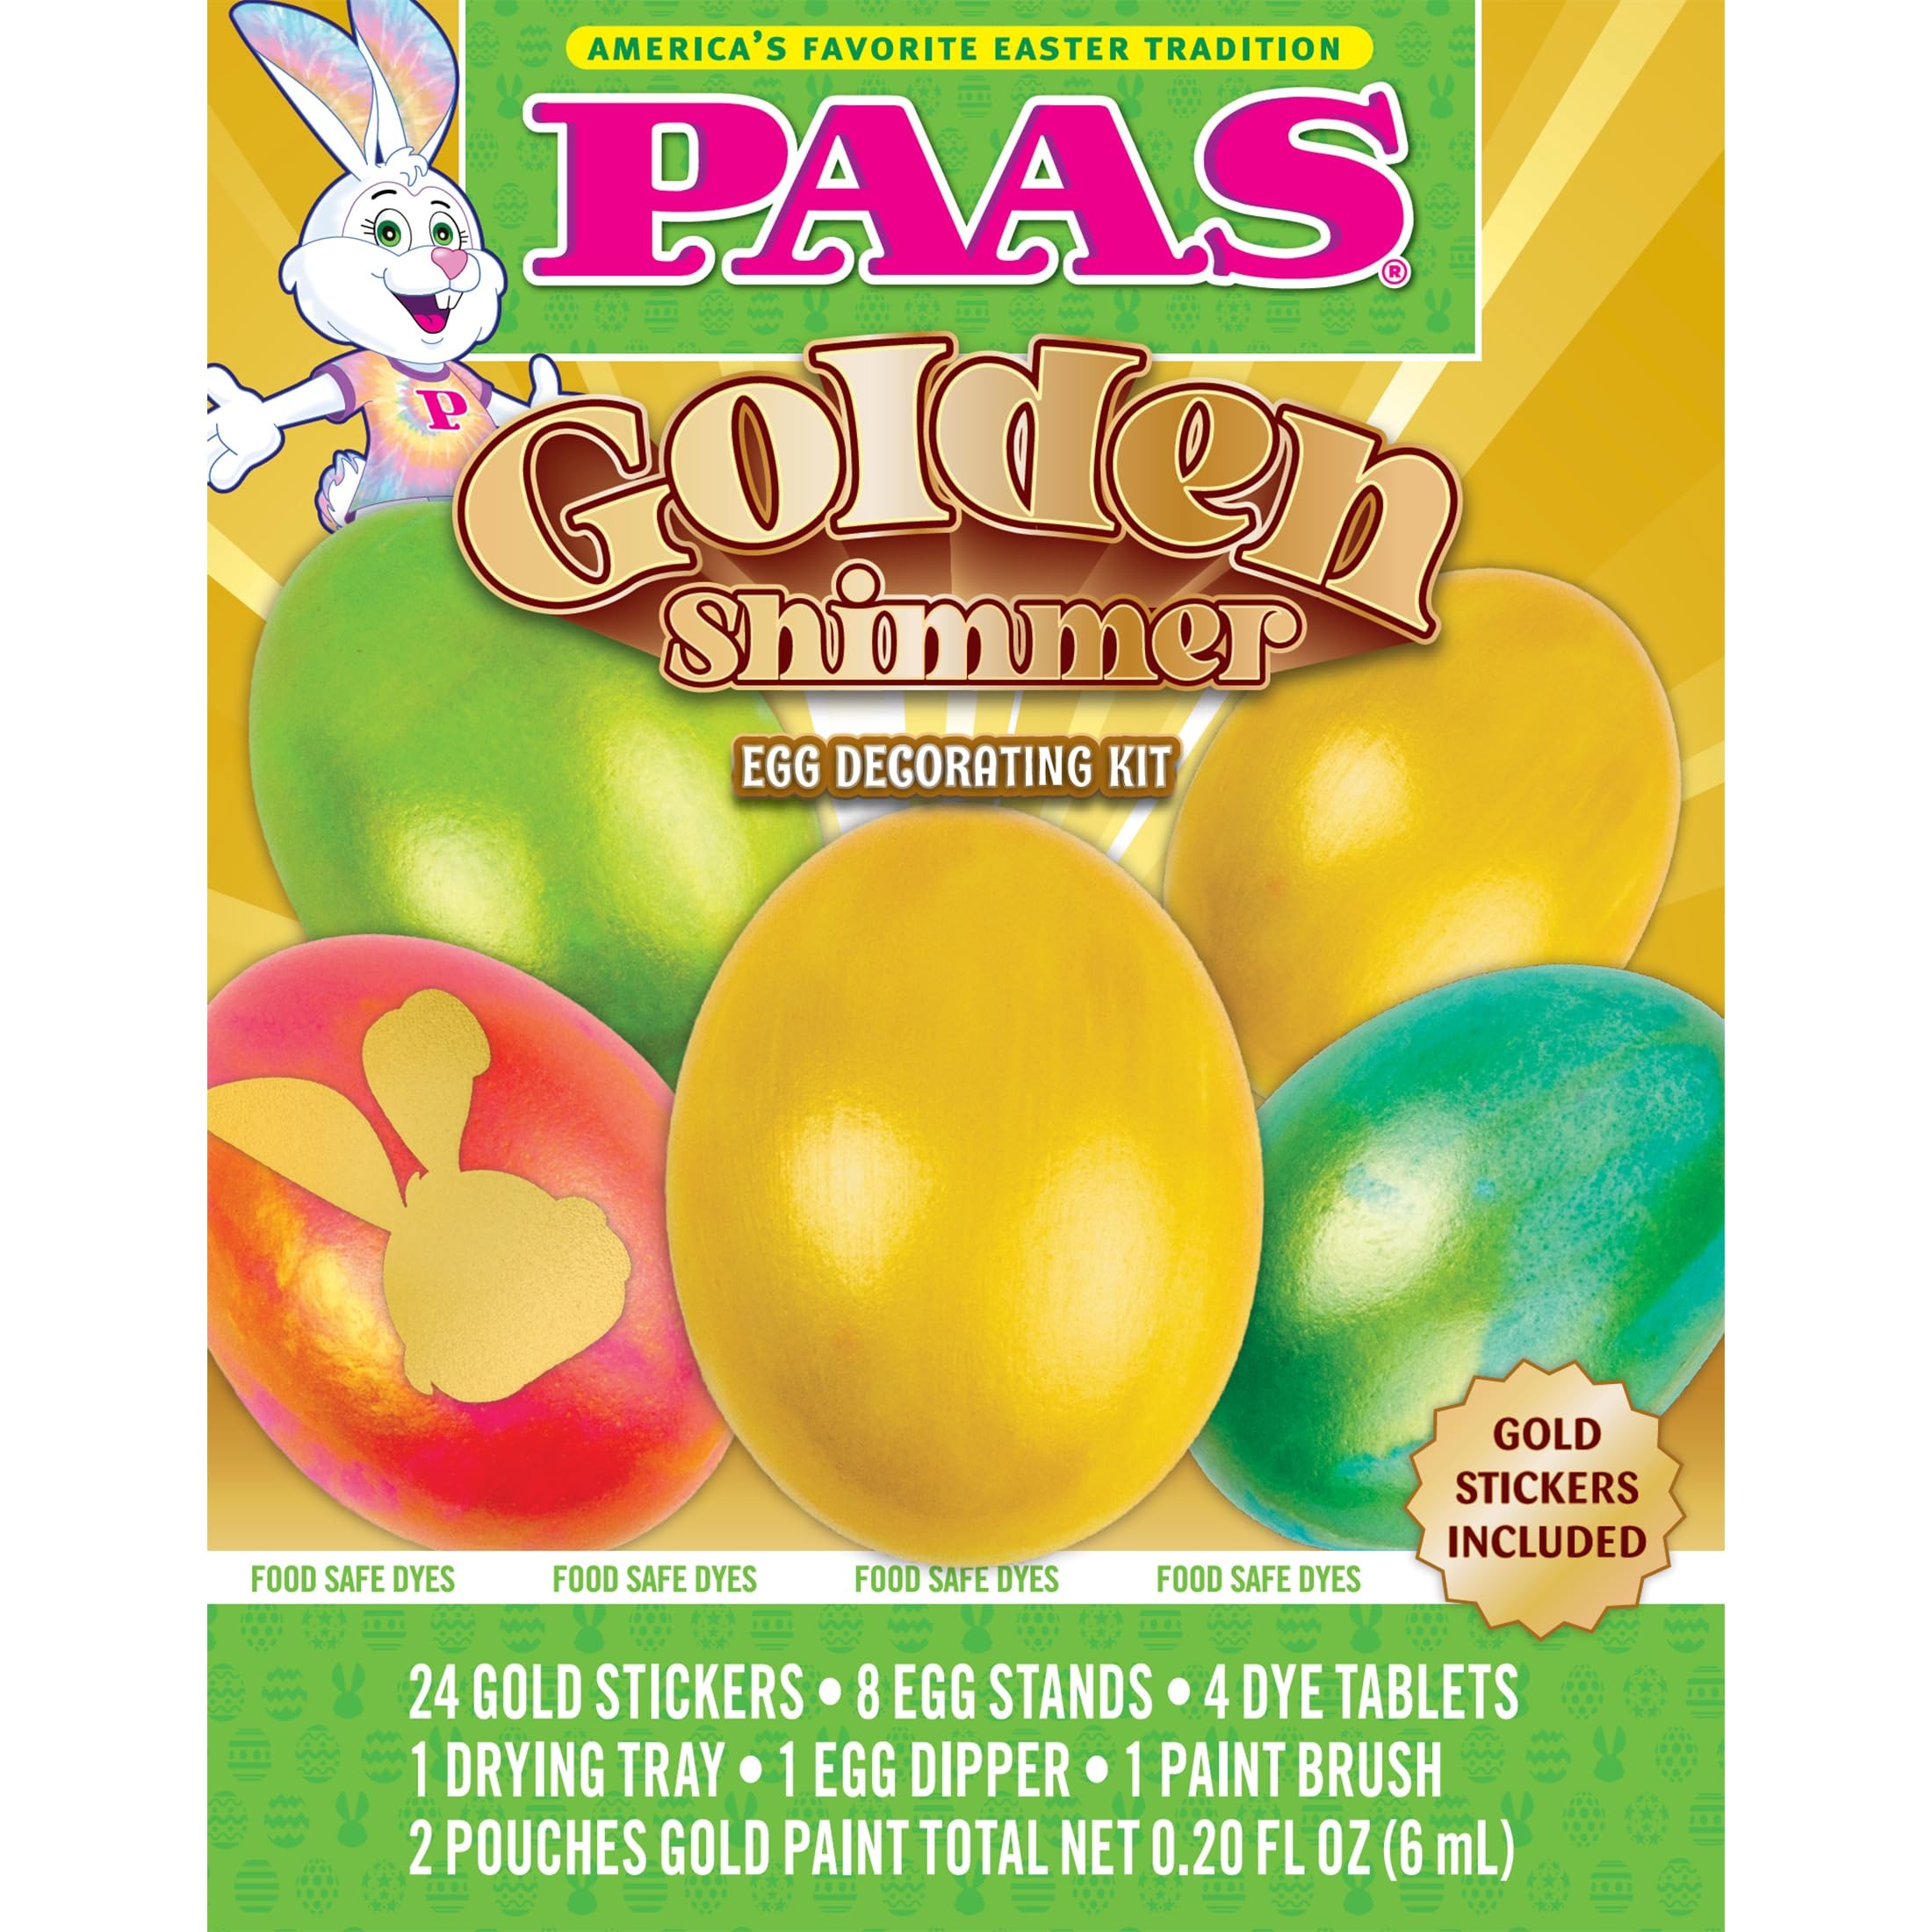
Item Name: PAAS Golden Shimmer Egg Decorating Kit – Add a Shiny Gold Touch to Your Easter Eggs with 24 Gold Stickers and 2 Pouches of Gold Paint
Bullet Point 1: This kit features 24 gold stickers and 2 pouches of gold paint, allowing you to add shimmering gold accents to your eggs.
Bullet Point 2: Add stunning golden accents to your Easter eggs with the included gold stickers that provide a luxurious shine.
Bullet Point 3: The gold paint can be easily applied with the included paintbrush to create smooth, even coverage for a stunning gold finish.
Bullet Point 4: Use the gold stickers to add a unique and eye-catching element to your egg designs for a truly special Easter celebration.
Bullet Point 5: Let your creativity shine with a mix of gold paint and stickers to make your eggs truly stand out.
Product Description: Add a dazzling golden touch to your Easter eggs with the PAAS Golden Shimmer Egg Decorating Kit, which includes gold stickers and gold paint for a shiny, unique finish.
Value: nan
Unit: None

Price: 4.99